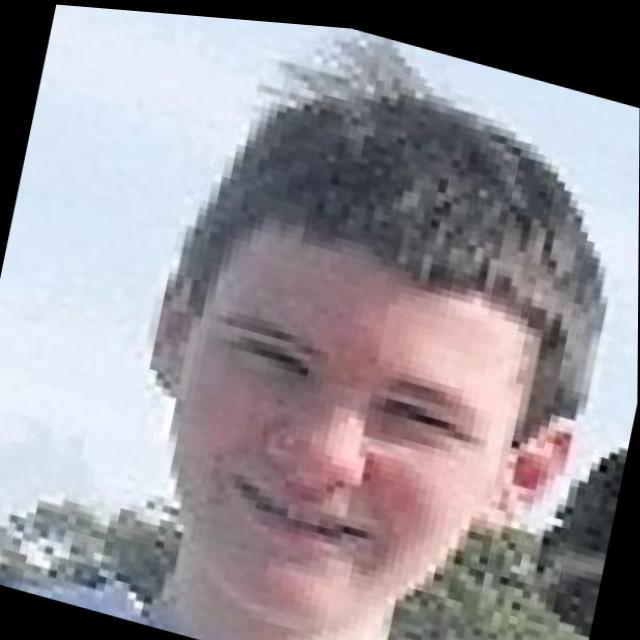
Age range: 13-20